George H. Steuart (brigadier general)

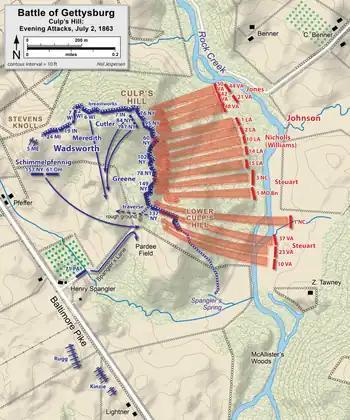
Steuart's assault on Lower Culp's Hill at the Battle of Gettysburg.

The Battle of Gettysburg (July 1–3, 1863) was to prove a turning point in the war, and the end of Lee's advance. Steuart's men arrived at Gettysburg "exhausted and footsore...a little before dusk" on the evening of July 1, following a march from Sharpsburg, "many of them barefooted". Steuart's men attacked the Union line on the night of July 2, gaining ground between the lower Culp's Hill and the stone wall near Spangler's Spring. But fresh Federal reinforcements blocked his further advance, and no further ground was gained. During the night a large number of Union artillery was wheeled into place, the sound of which caused the optimistic Steuart to hope that the enemy was retreating in its wagons.